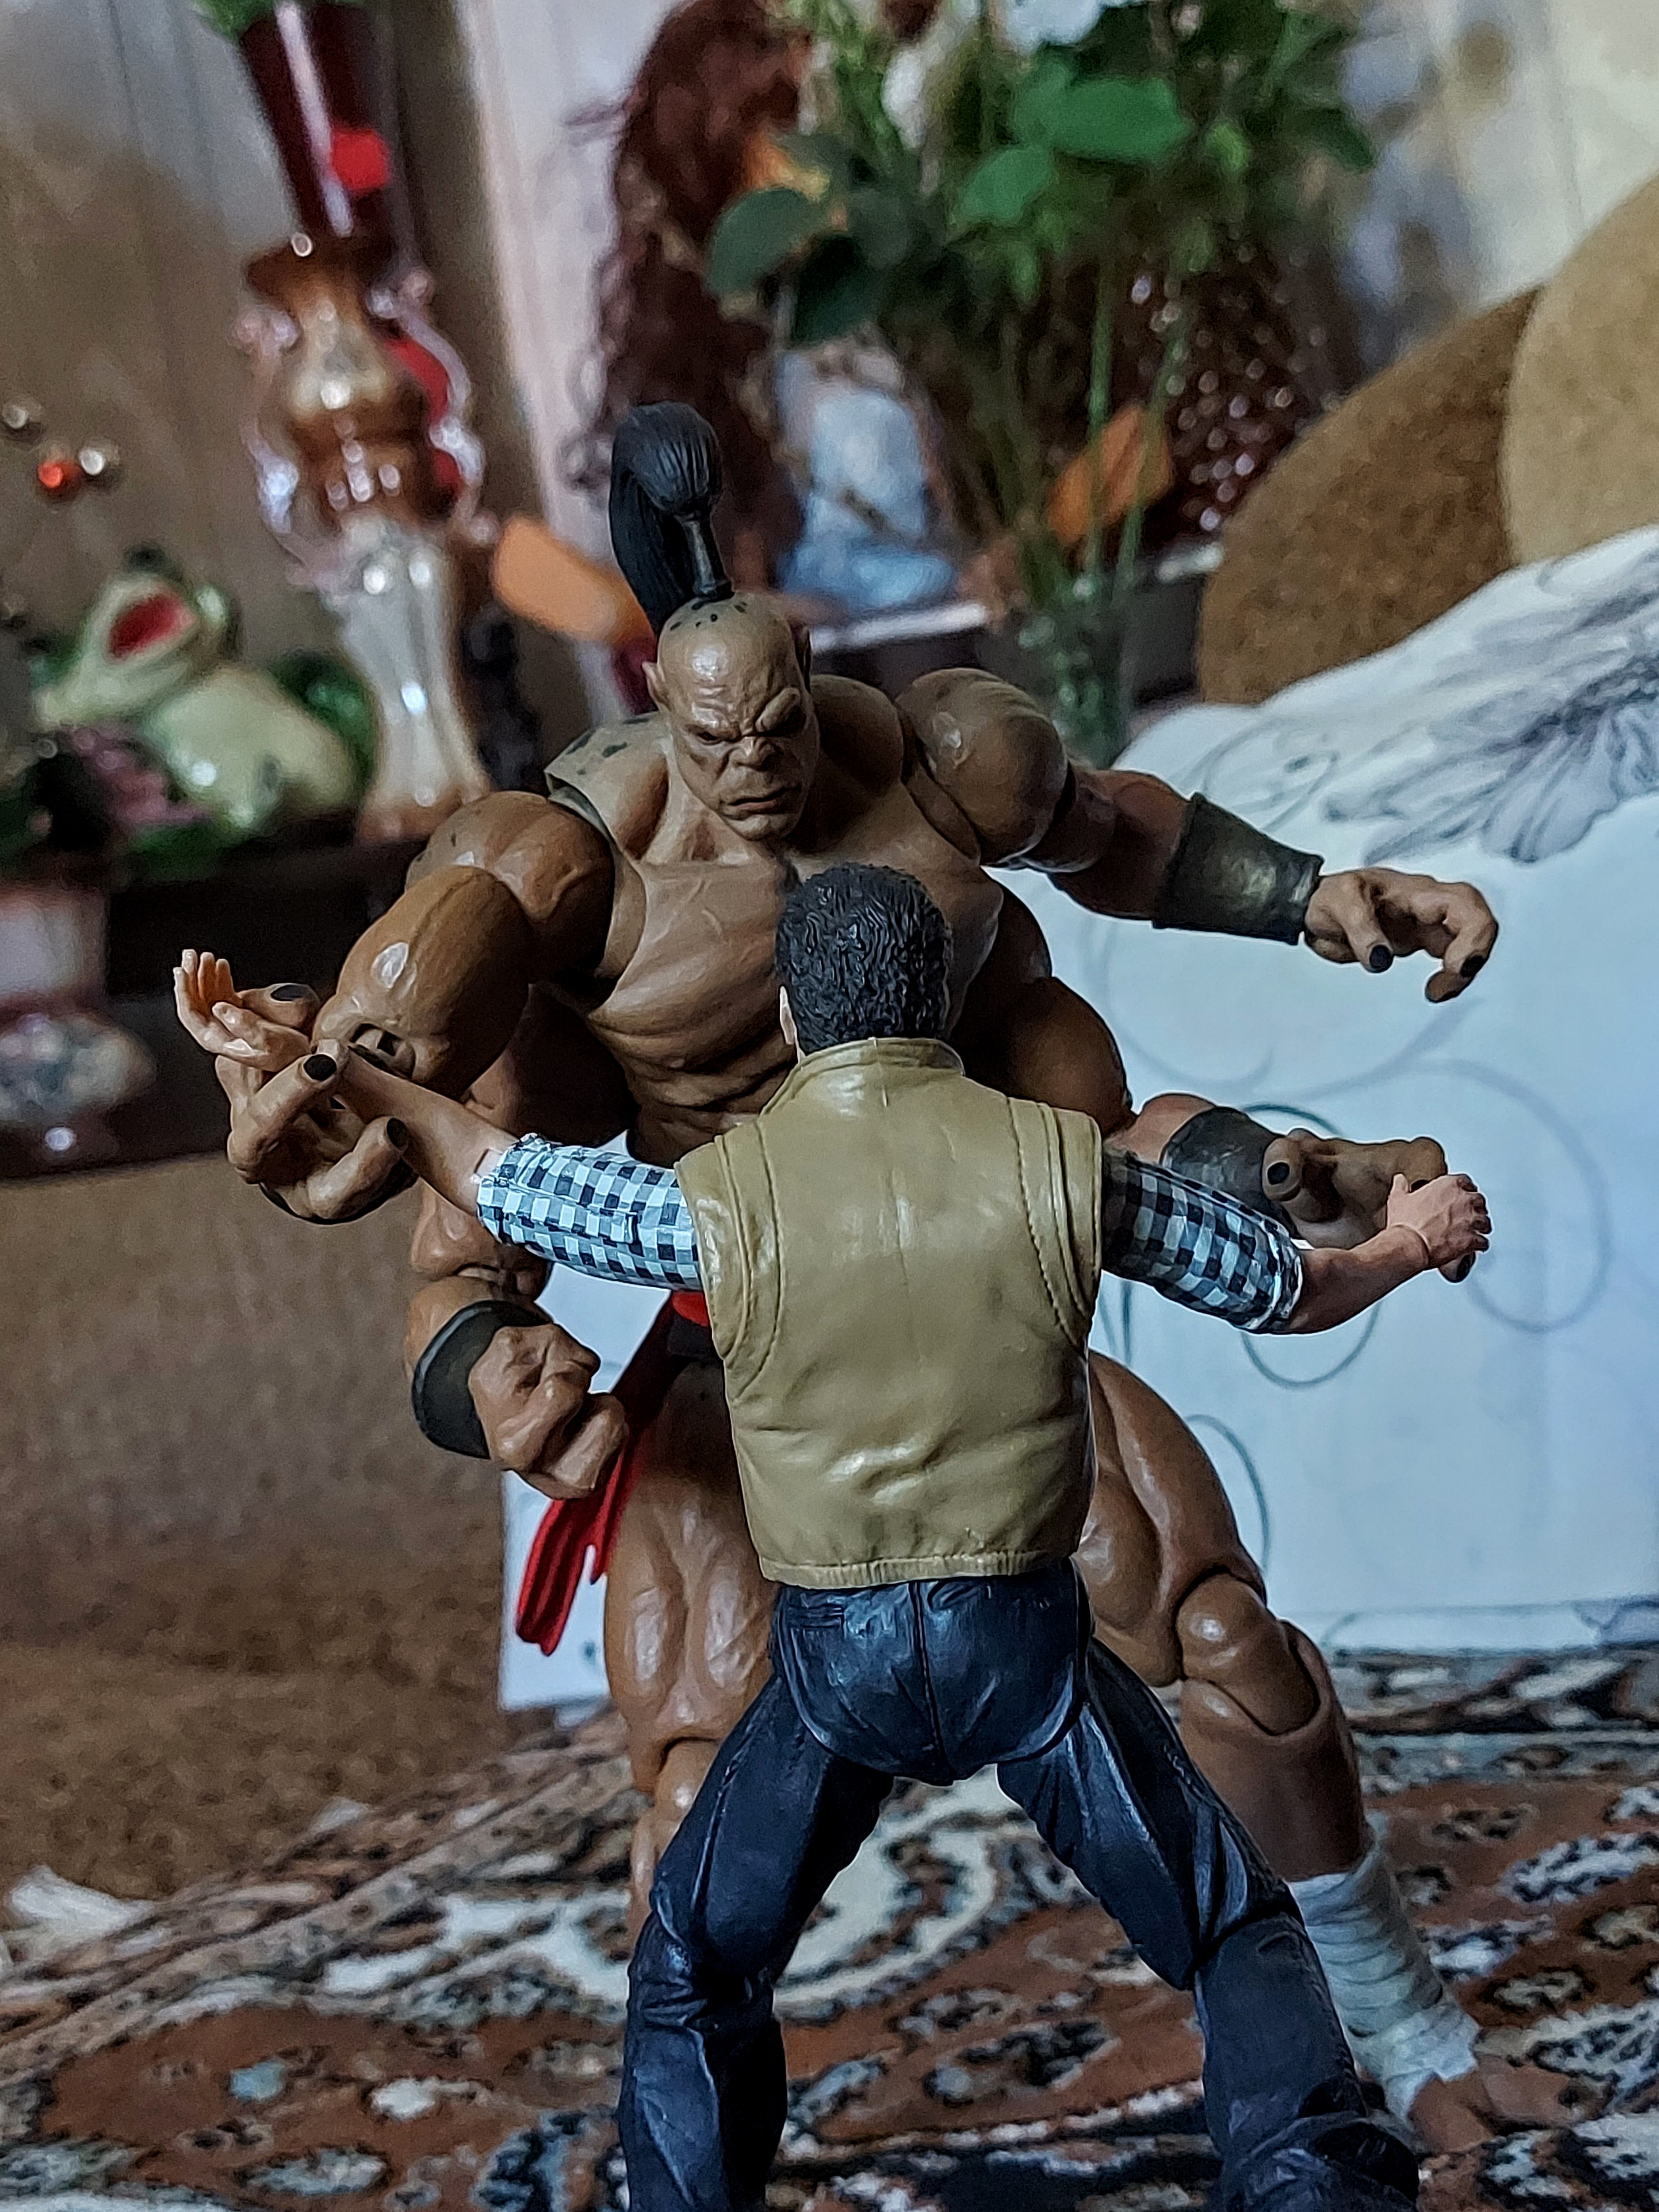
Shokan, storm, collectibles, warrior, fighter, action, figure, toy, plant, art, knight, armour, fun, event, fictional character, action figure, metal, soil, competition event, costume, fiction, tradition, cosplay, figurine, animation, mythology, belt, superhero, middle ages, cg artwork, history, hero